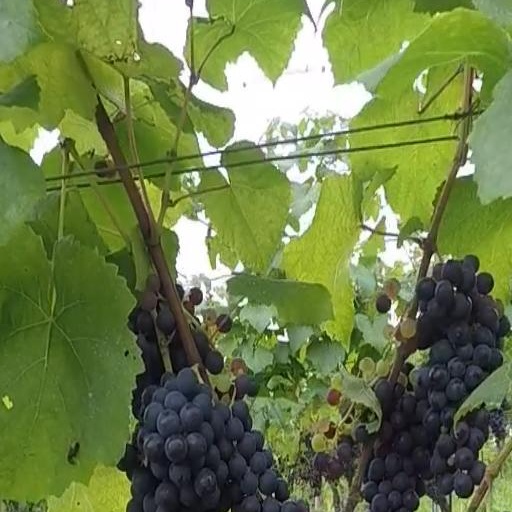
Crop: grape